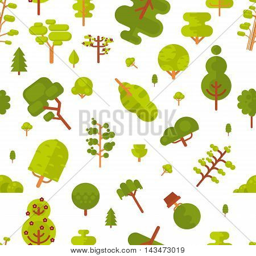
stock vector illustration seamless pattern with green trees and bushes on a white background in a flat style for field of study , eco style , ecology